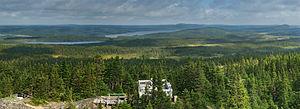
Parc National de Terra Nova, Centre de Terre-Neuve, Canada. Panorama depuis Ochre Hill, en regardant vers le nord. Sur la gauche s'étend Rocky Pond. Juste en arrière, Newman Sound s'ouvre sur la Baie de Bonavista plus loin vers la droite.
Le parc national de Terra-Nova est un parc national du Canada de 400 km² situé dans la province de Terre-Neuve-et-Labrador. Le parc a été créé en 1957.